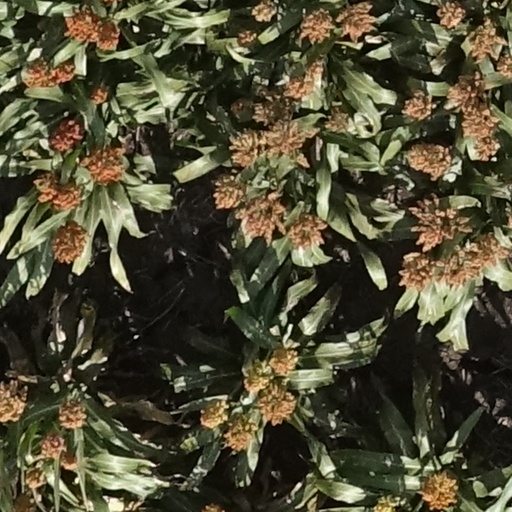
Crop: sorghum